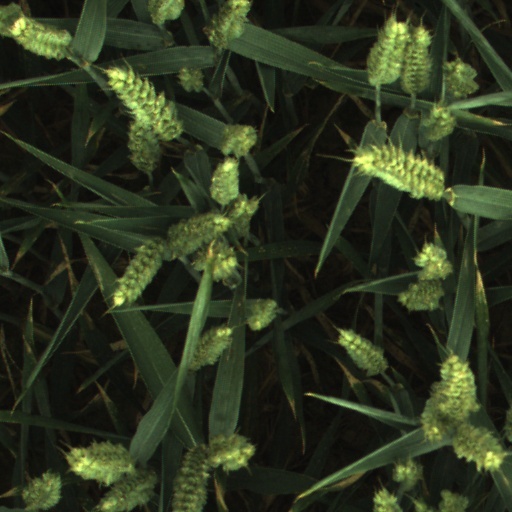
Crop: wheat